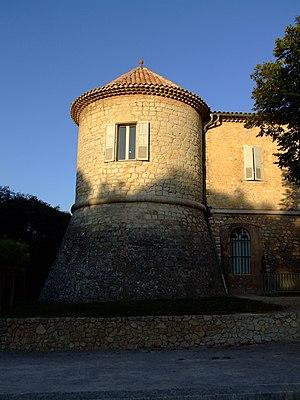
Mouans-Sartoux, Alpes-Maritimes, France, Château This building is inscrit au titre des Monuments Historiques. It is indexed in the Base Mérimée, a database of architectural heritage maintained by the French Ministry of Culture,
Le château de Mouans a été construit de la fin du XVᵉ siècle au tout début du XVIᵉ siècle.
Mouans-Sartoux est une commune française située dans le département des Alpes-Maritimes en région Provence-Alpes-Côte d'Azur. Ses habitants sont appelés les Mouansois.